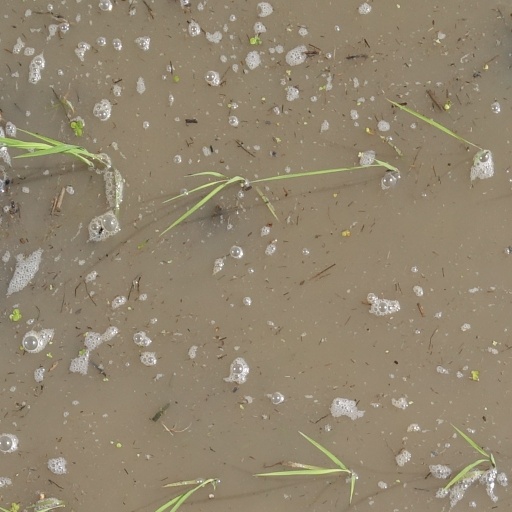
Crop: rice